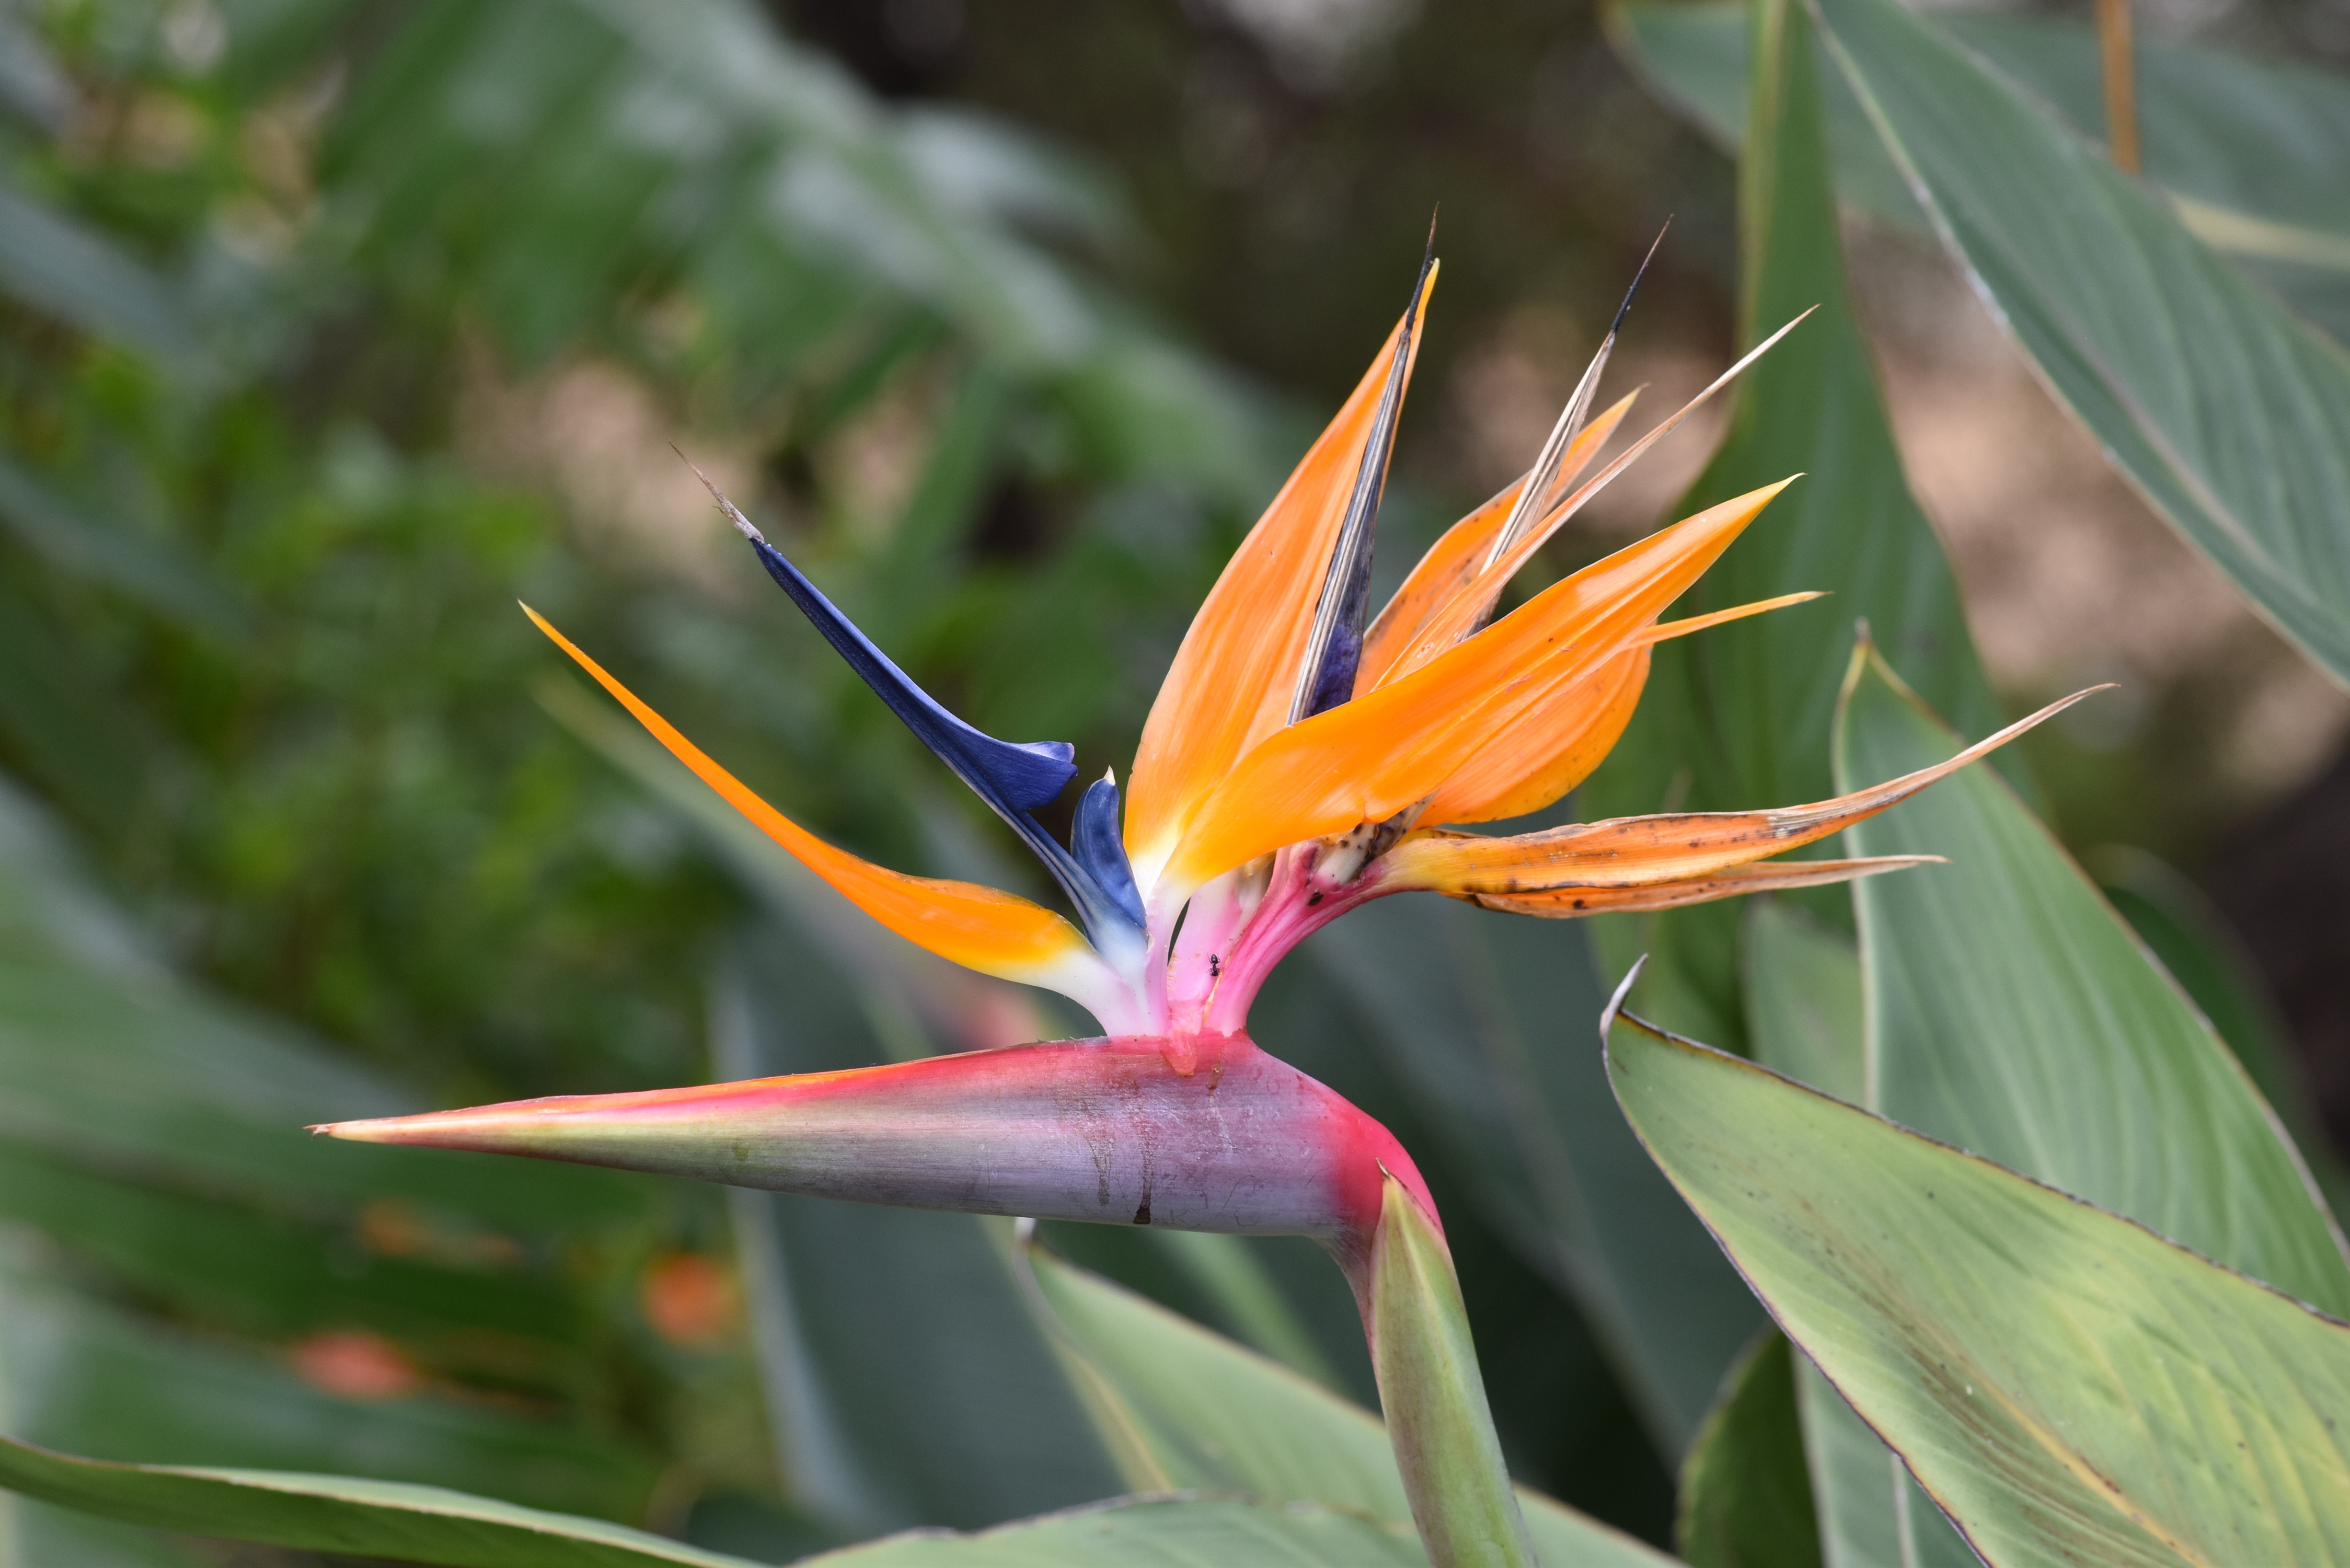
nature, plant, leaf, flower, botany, flora, fauna, wildflower, shrub, tropics, macro photography, flowering plant, land plant